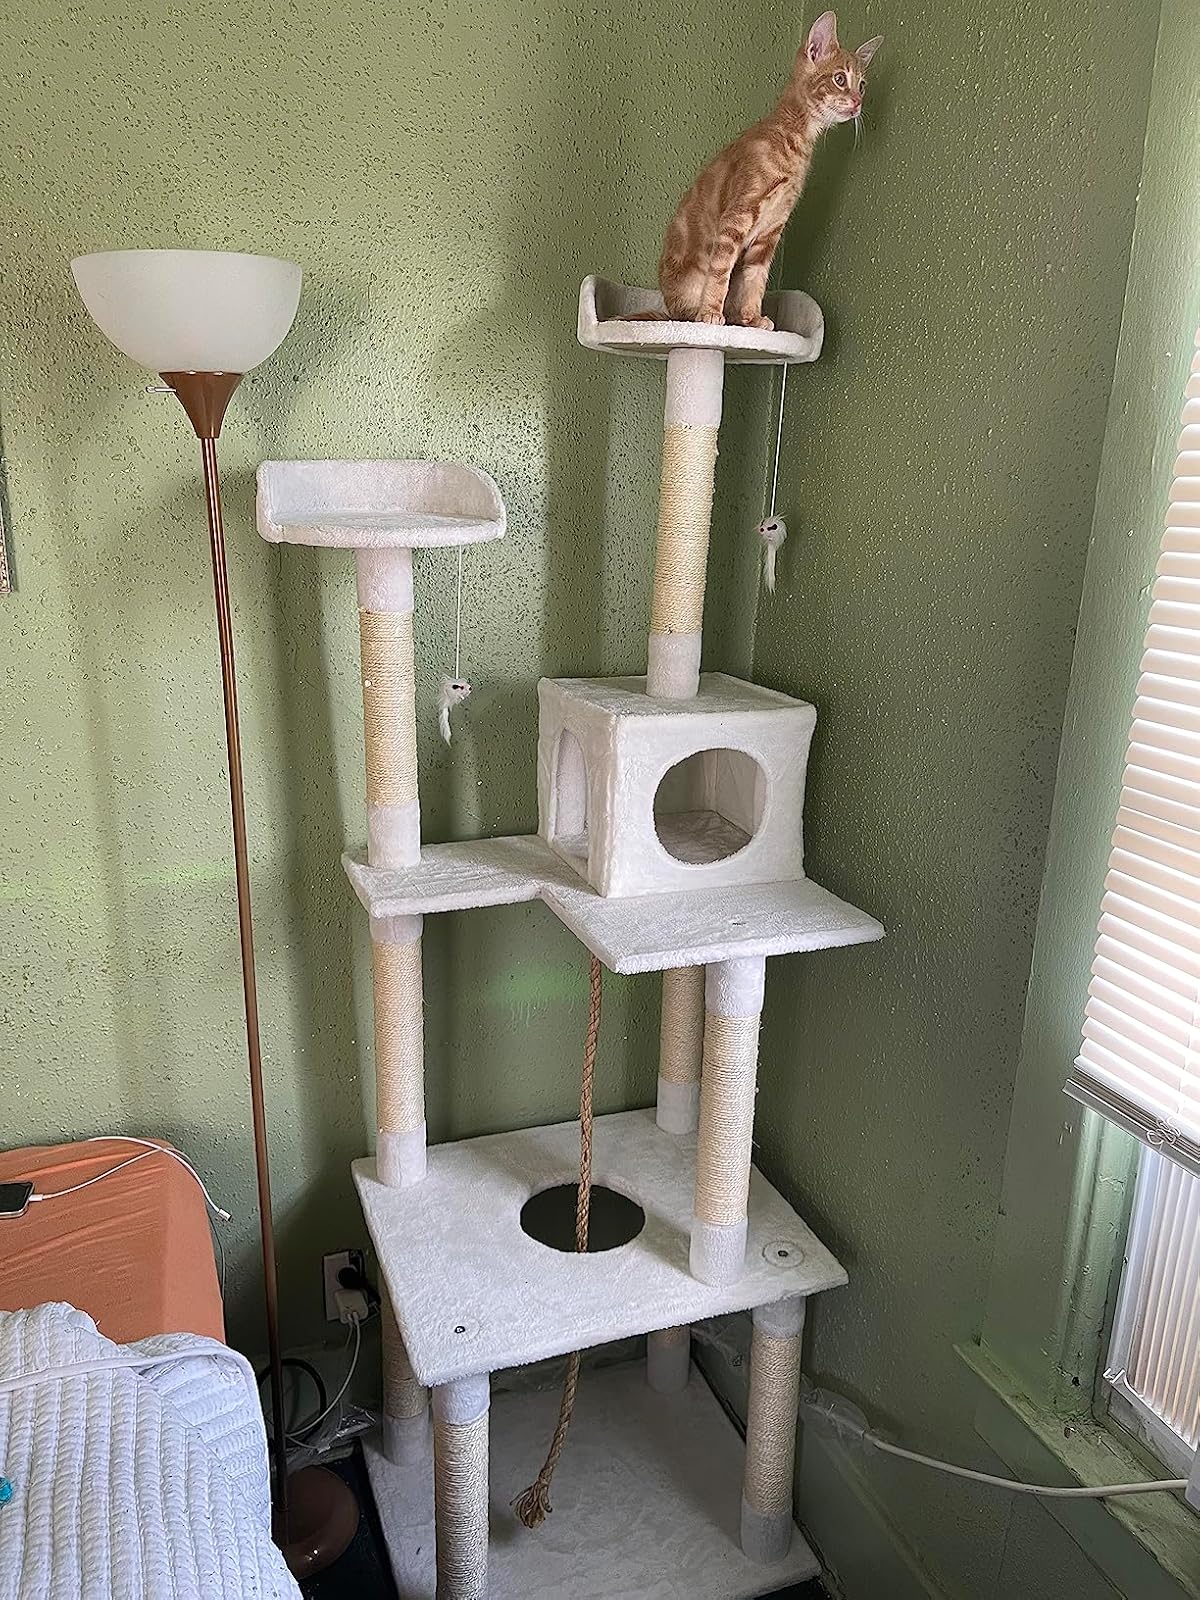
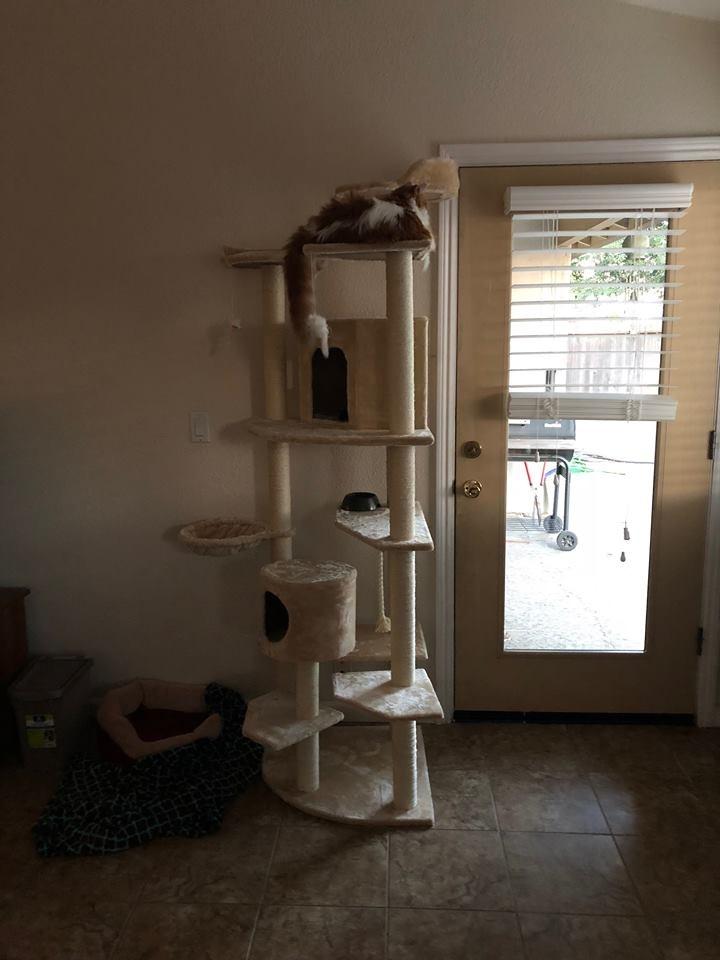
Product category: items_cat tree
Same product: no